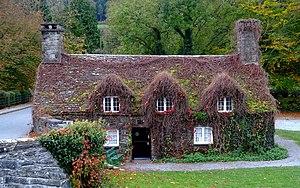
Tu Hwnt i'r Bont est une maison ancienne reconstruite en 1840. Elle est située sur les rives de la rivière Conwy, adjacente au pont Fawr. En été, elle est utilisée comme salon de thé et restaurant.
Tu Hwnt i'r Bont, signifiant « au-delà du pont » en gallois, est un bâtiment du XVᵉ siècle classé de grade II de la communauté de Trefriw, situé dans le county borough de Conwy, au nord du pays de Galles. Il se trouve sur la rive gauche de la rivière Conwy, de l'autre côté du pont Fawr, et la ville de Llanrwst.